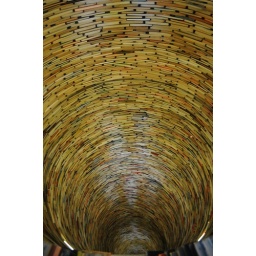
The book tower in Prague